S. C. Dutta Roy

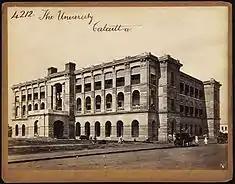
Calcutta University - a 19th-century photograph by Francis Frith.

S. C. Dutta Roy, born on 1 November 1937 at Mymensingh in the Bengal region of the British India (presently in Bangladesh) to Suresh Chandra Roy and Suruchi Bala, did his college studies at the University of Calcutta. After graduating in physics with honors in 1956, he completed a master's degree in engineering (MTech) in 1959 at the "Institute of Radio Physics and Electronics" and enrolled for his doctoral studies at Calcutta University Rajabazar Science College. During his doctoral studies, he worked as a research officer at River Research Institute during 1960–61 and as a lecturer of physics at Kalyani University from 1962. It was during his service at Kalyani University, he received the degree of DPhil in radio physics and electronics in 1965. The same year, he moved to the US for his post-doctoral work and served as an assistant professor at the University of Minnesota till 1968. Returning to India, he joined the Indian Institute of Technology, Delhi in September 1968 as an associate professor of electrical engineering and served the institution for more than thirty years.